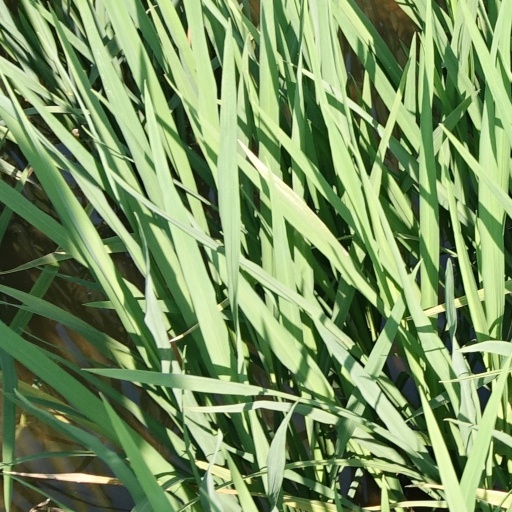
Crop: rice